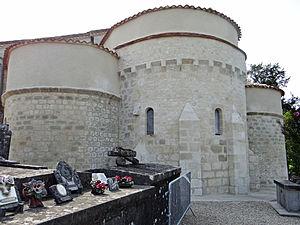
Saint-Colomb-de-Lauzun - Église Saint-Colomban - Chevet
L'église Saint-Colomban, ou Saint-Colomb, est une église catholique située à Saint-Colomb-de-Lauzun, en France.